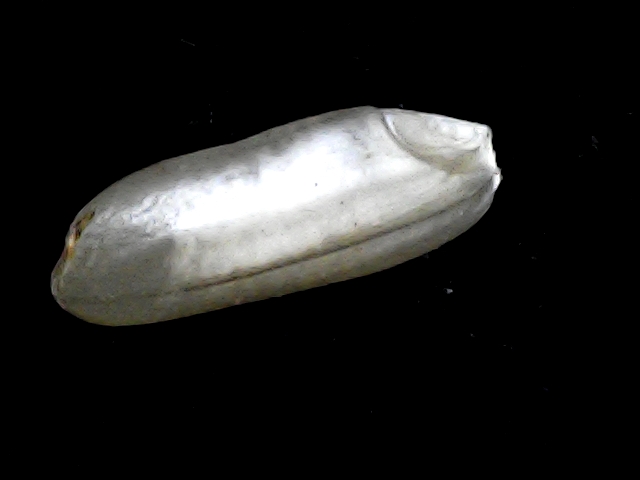
Rice variety: BD51